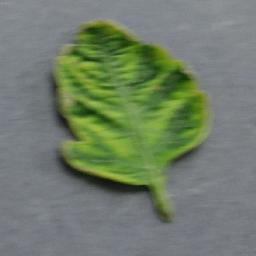
Label: Tomato___Tomato_Yellow_Leaf_Curl_Virus